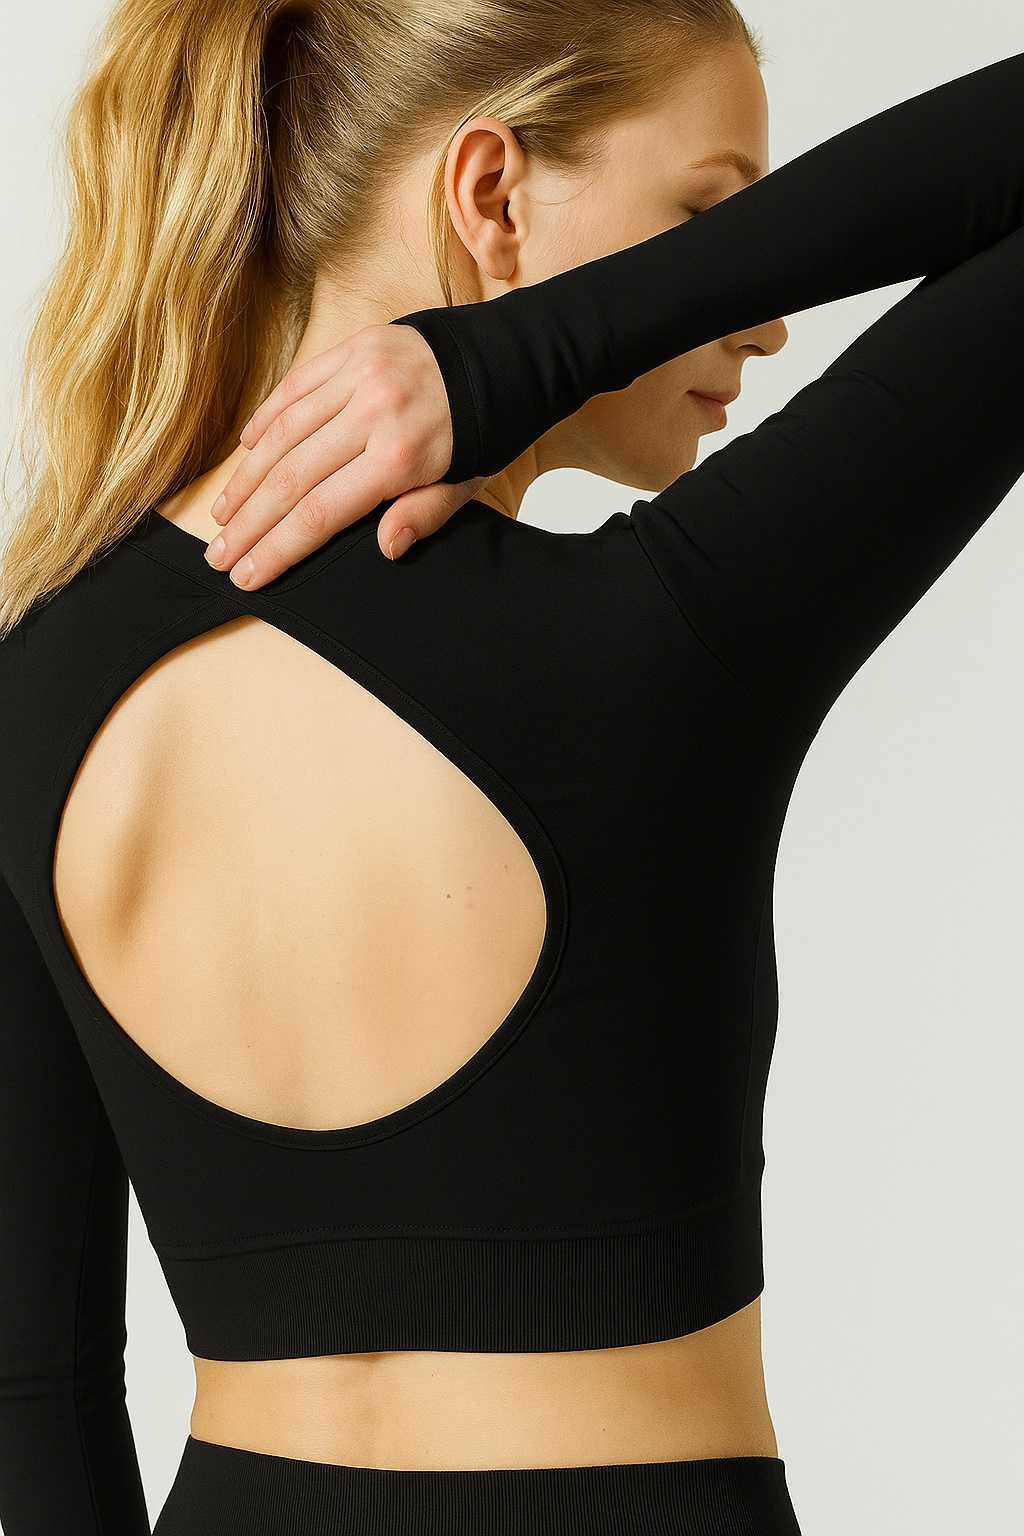
Mono Pro Long Sleeve
Move freely. Look precise. This rashguard was created for women who combine activity with aesthetics. Its close fit wraps around your body like a second skin — supporting you in motion, whether you’re training, meditating, or rushing through the city. The round cut-out on the back is more than a detail — it gives your skin room to breathe and adds a bold style accent. Thumbholes keep the sleeves in place, preventing them from sliding during intense movement. The resilient, breathable fabric stretches in four directions and maintains its shape, even after countless workouts. Minimalism with character. Technology with emotion. Your movement — your style.
Brand: OKVI Europe
Category: Apparel & Accessories > Clothing > Swimwear > Rash Guards